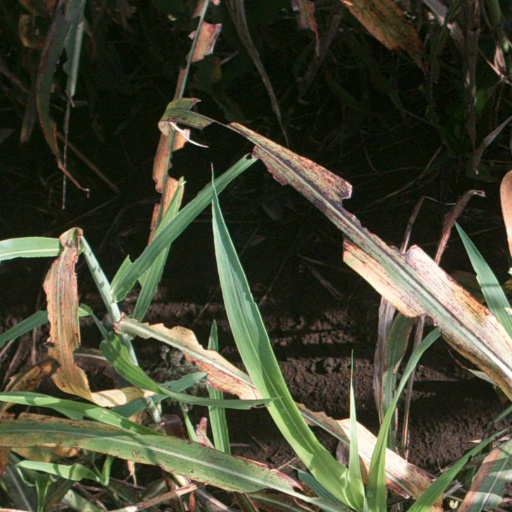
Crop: sorghum